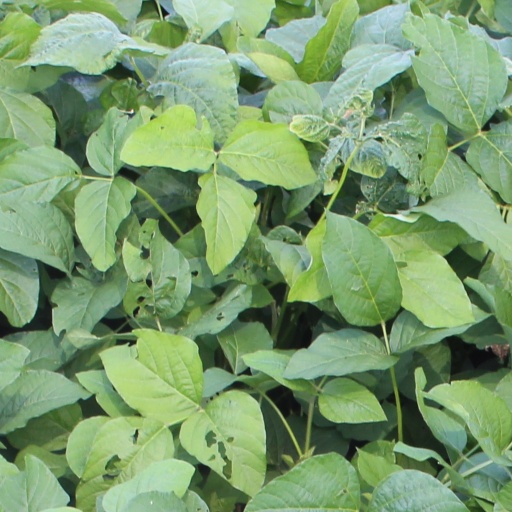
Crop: soybean